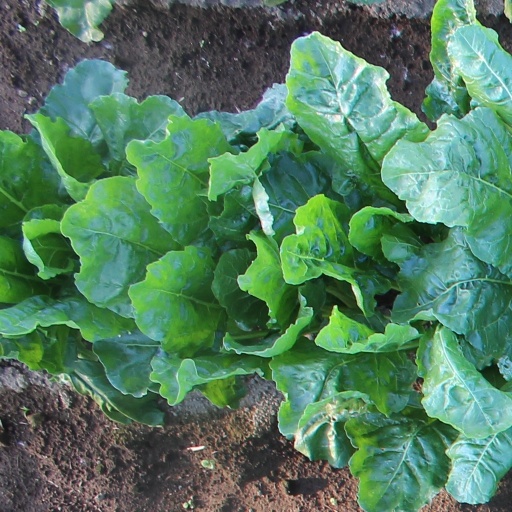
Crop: sugar beet